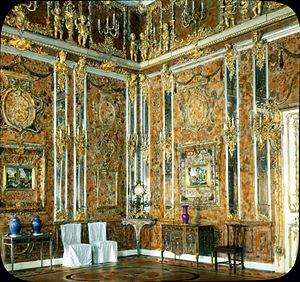
Les Pièges de l'exil est un roman policier historique de Philip Kerr paru en anglais en 2016, ayant pour héros, dans sa onzième apparition, le détective Bernie Gunther. Le livre a été publié en français en 2017.
La Chambre d'ambre, une pièce aux murs recouverts d’éléments sculptés dans de l'ambre authentique, fut offerte par le roi de Prusse Frédéric-Guillaume Iᵉʳ au tsar de Russie Pierre le Grand en 1716. Pendant presque deux siècles, elle fut installée au palais Catherine à Tsarskoïe Selo près de Saint-Pétersbourg. Plusieurs fois rénovée, elle avait une surface de 55 mètres carrés et contenait plus de six tonnes d'ambre. Volée par les Allemands en 1941, elle est considérée comme perdue depuis la fin de la Seconde Guerre mondiale.